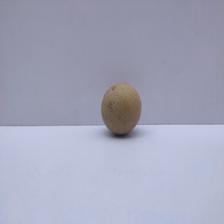
Size: Small